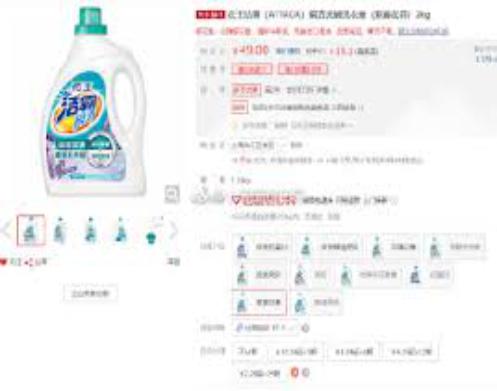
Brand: attack
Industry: Necessities